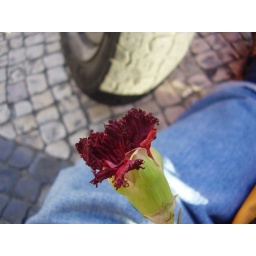
flower power in the street